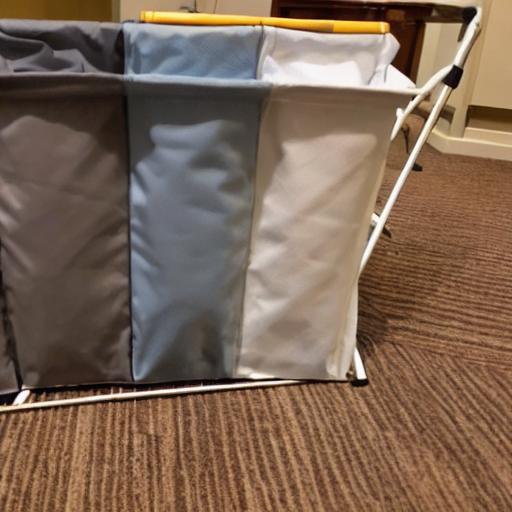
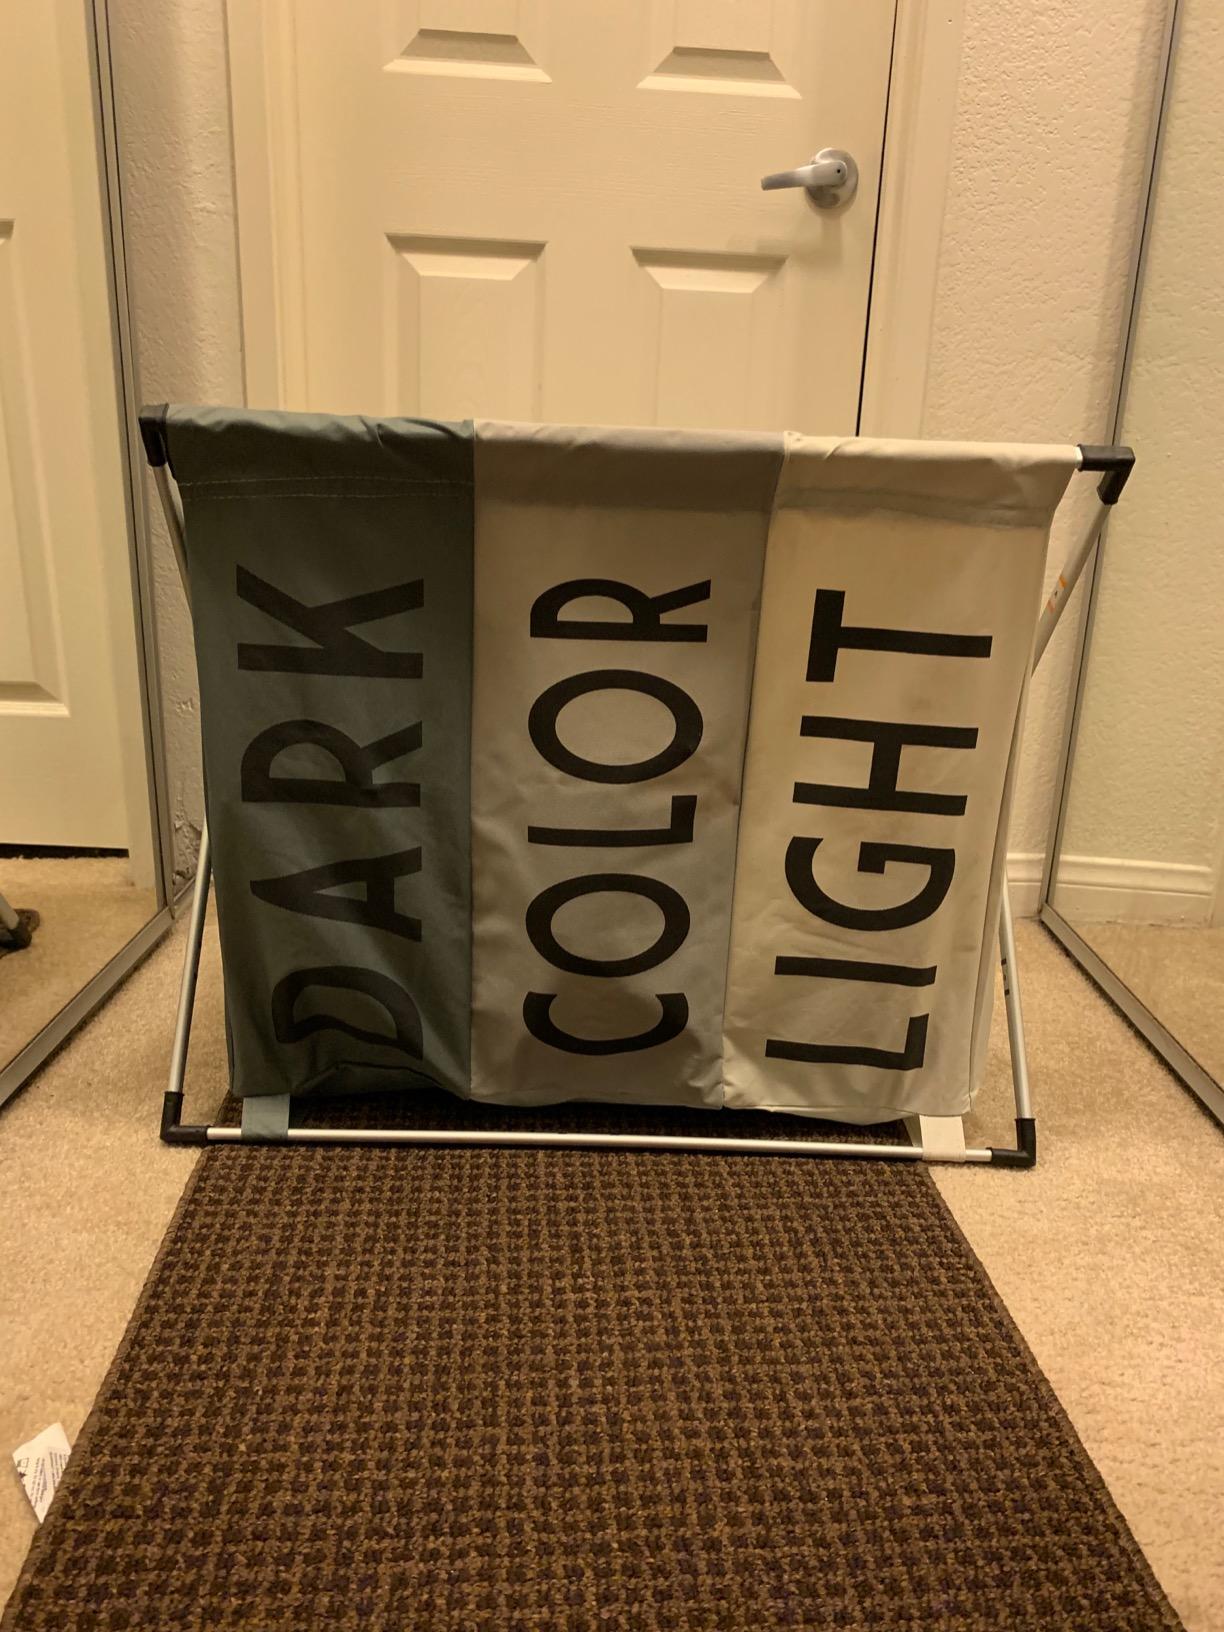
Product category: items_hamper
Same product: no